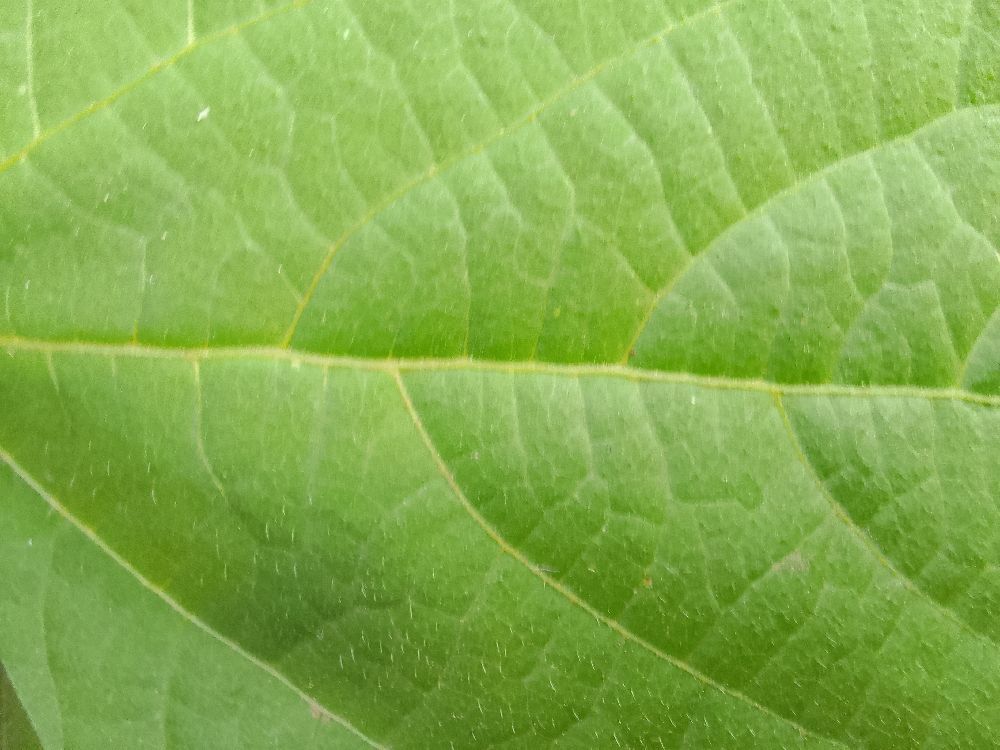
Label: healthy